Phil Irving

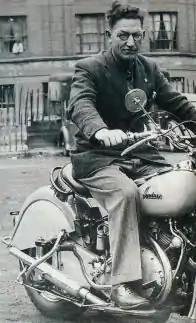
Phil Irving on the 1949 prototype 'Vindian', an American Indian rolling chassis fitted with an English Vincent Rapide engine

Philip Edward Irving (1903–1992) was an Australian engineer and author, most famous for the Repco-Brabham Formula One and Vincent motorcycle engines. He also worked at Velocette motorcycles, twice and designed the engine of the 1960 EMC 125cc racer.